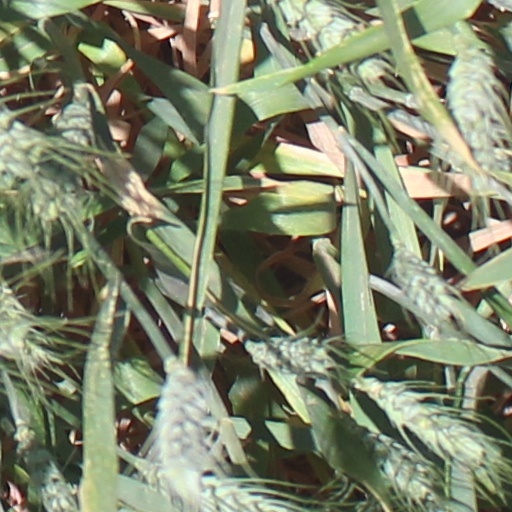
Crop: wheat